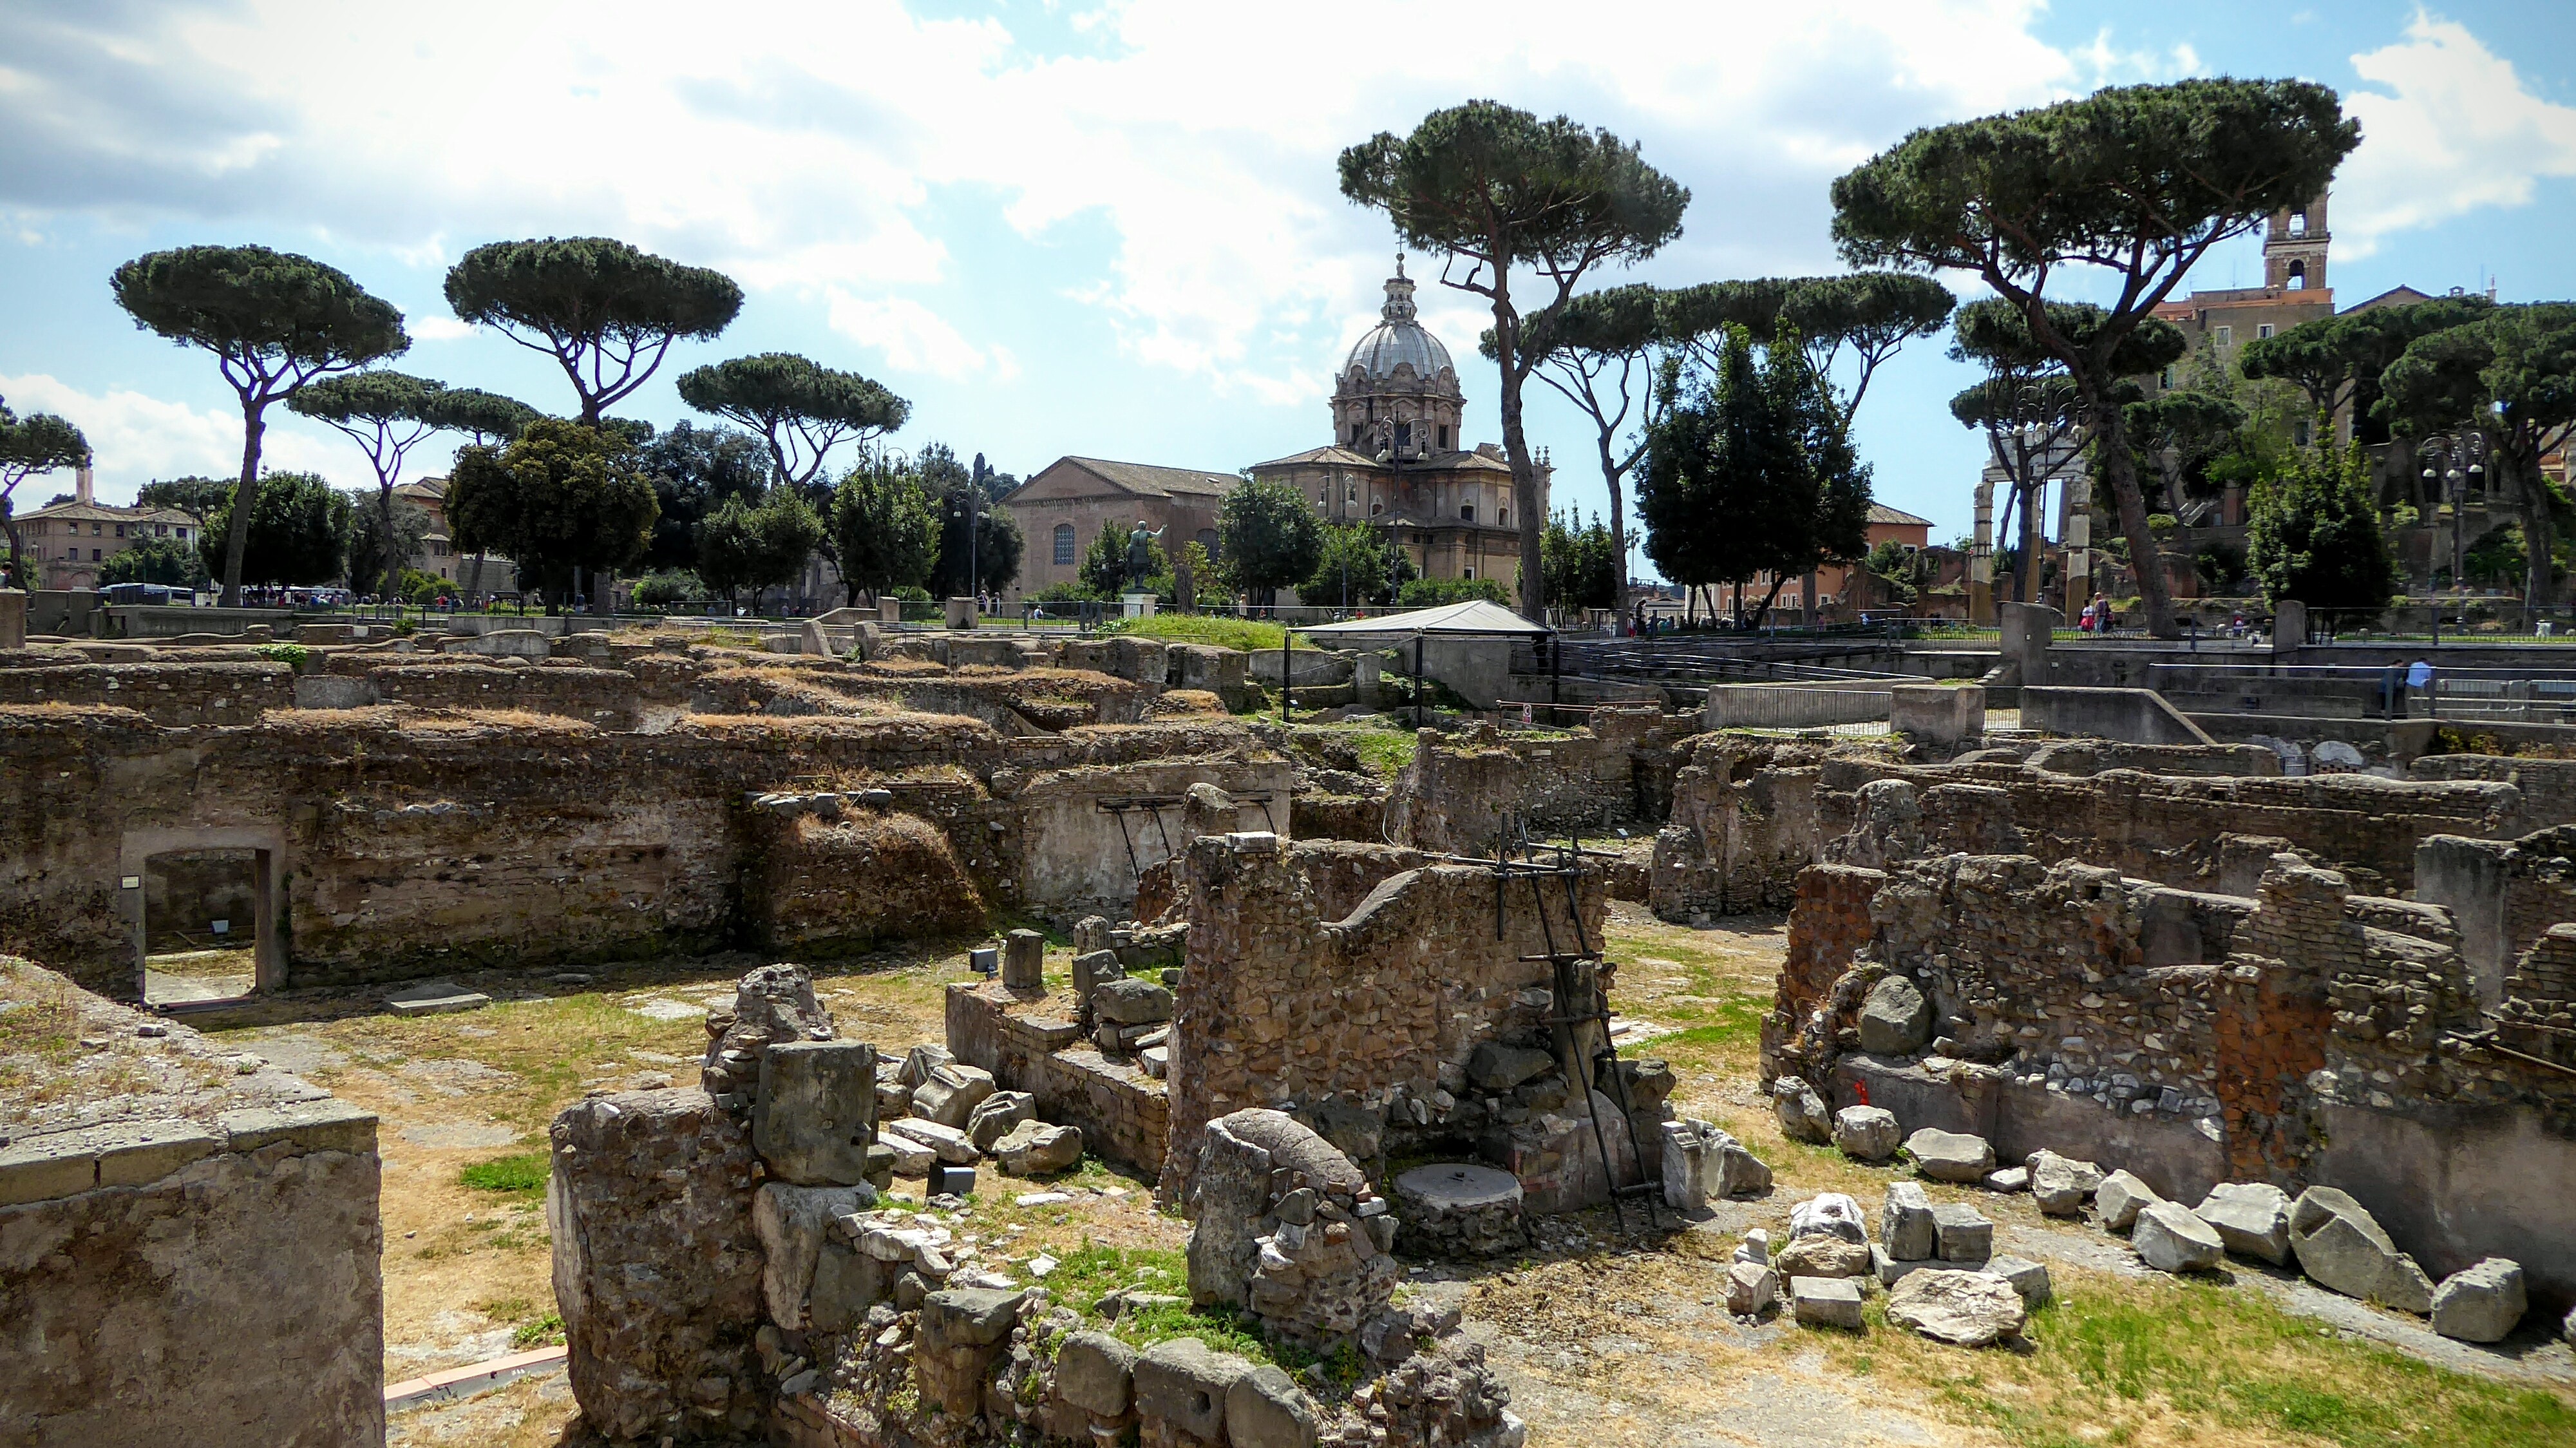
ruins, ancient rome, archaeological site, historic site, ancient history, maya civilization